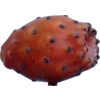
Label: cactus_fruit_red